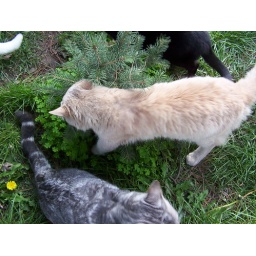
cats in the baby pine